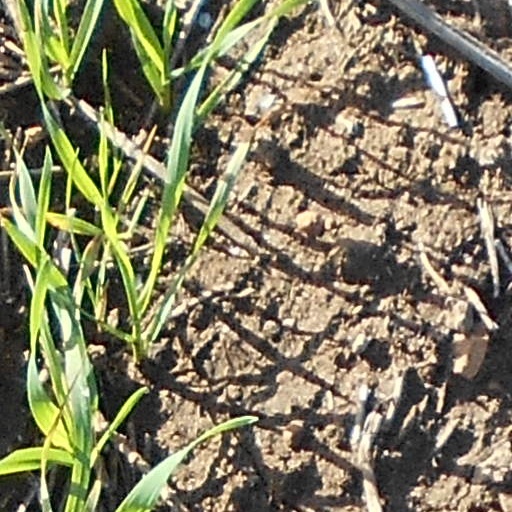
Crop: wheat